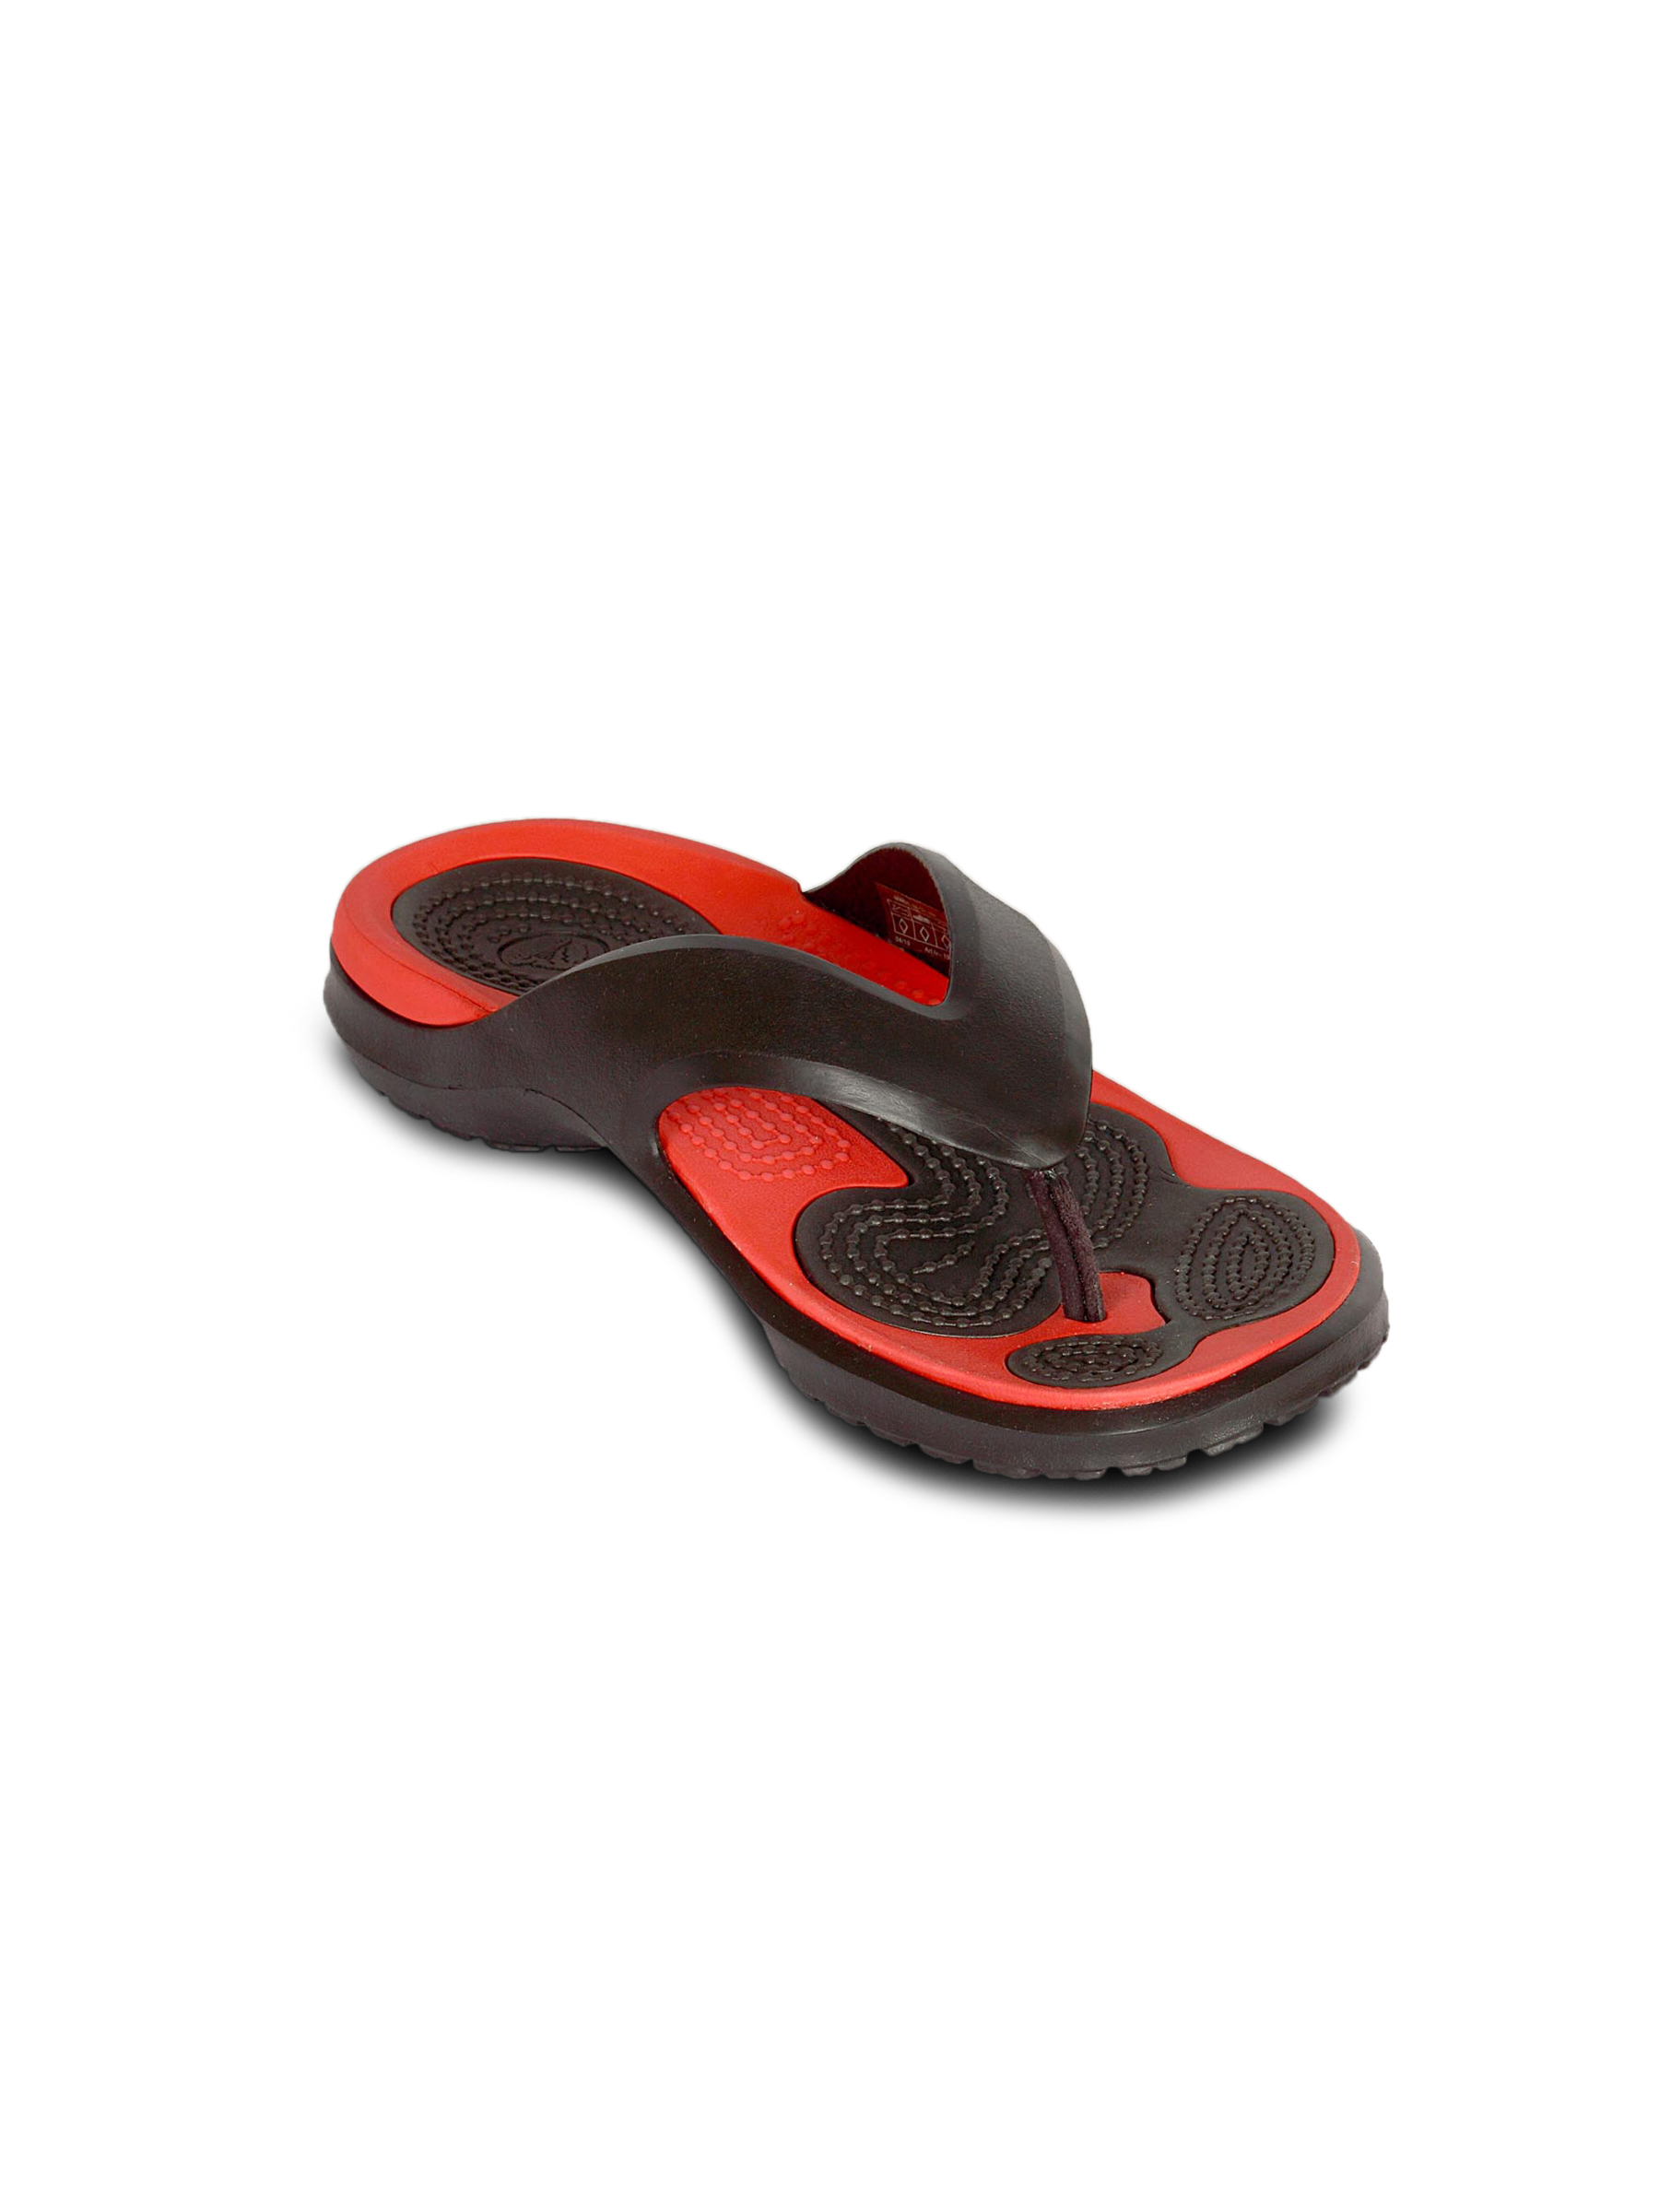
Crocs Unisex Modi Flip Black Red Flip Flop
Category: Footwear / Flip Flops / Flip Flops
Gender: Unisex
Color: Black
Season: Summer 2011
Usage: Casual